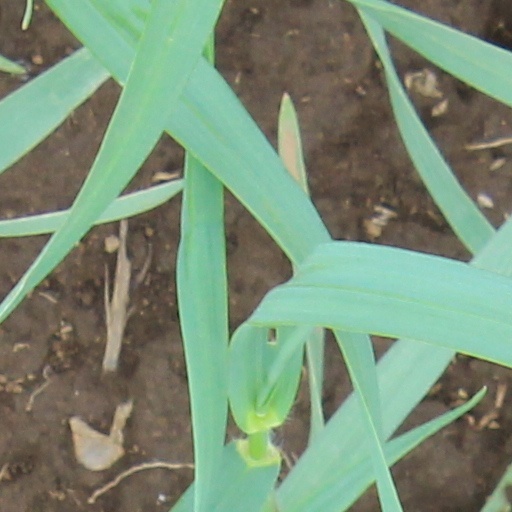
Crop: wheat